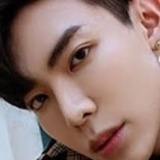
ca sĩ Erik